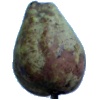
Label: Pear Stone 1